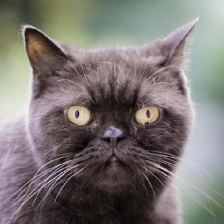
Label: animals